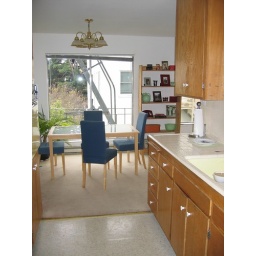
Looking through the kitchen at the dining area. The fire-escape balcony is in the background.